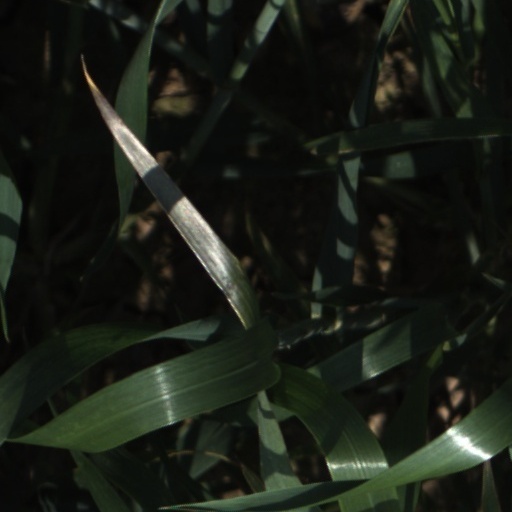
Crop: wheat